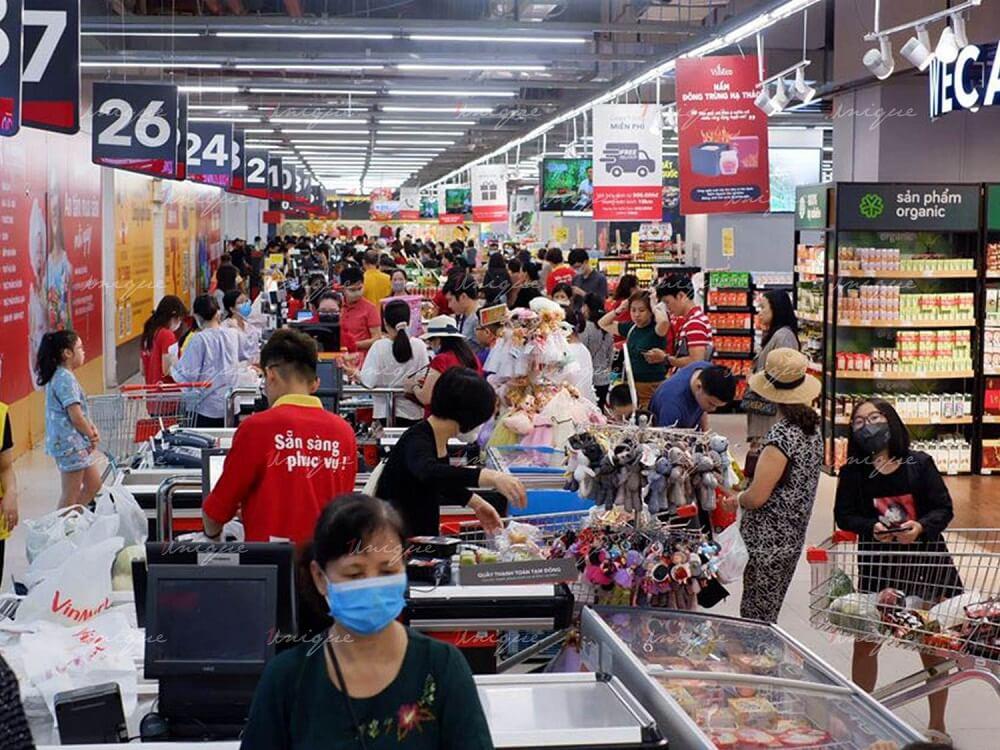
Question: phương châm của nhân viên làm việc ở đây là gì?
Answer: sẵn sàng phục vụ